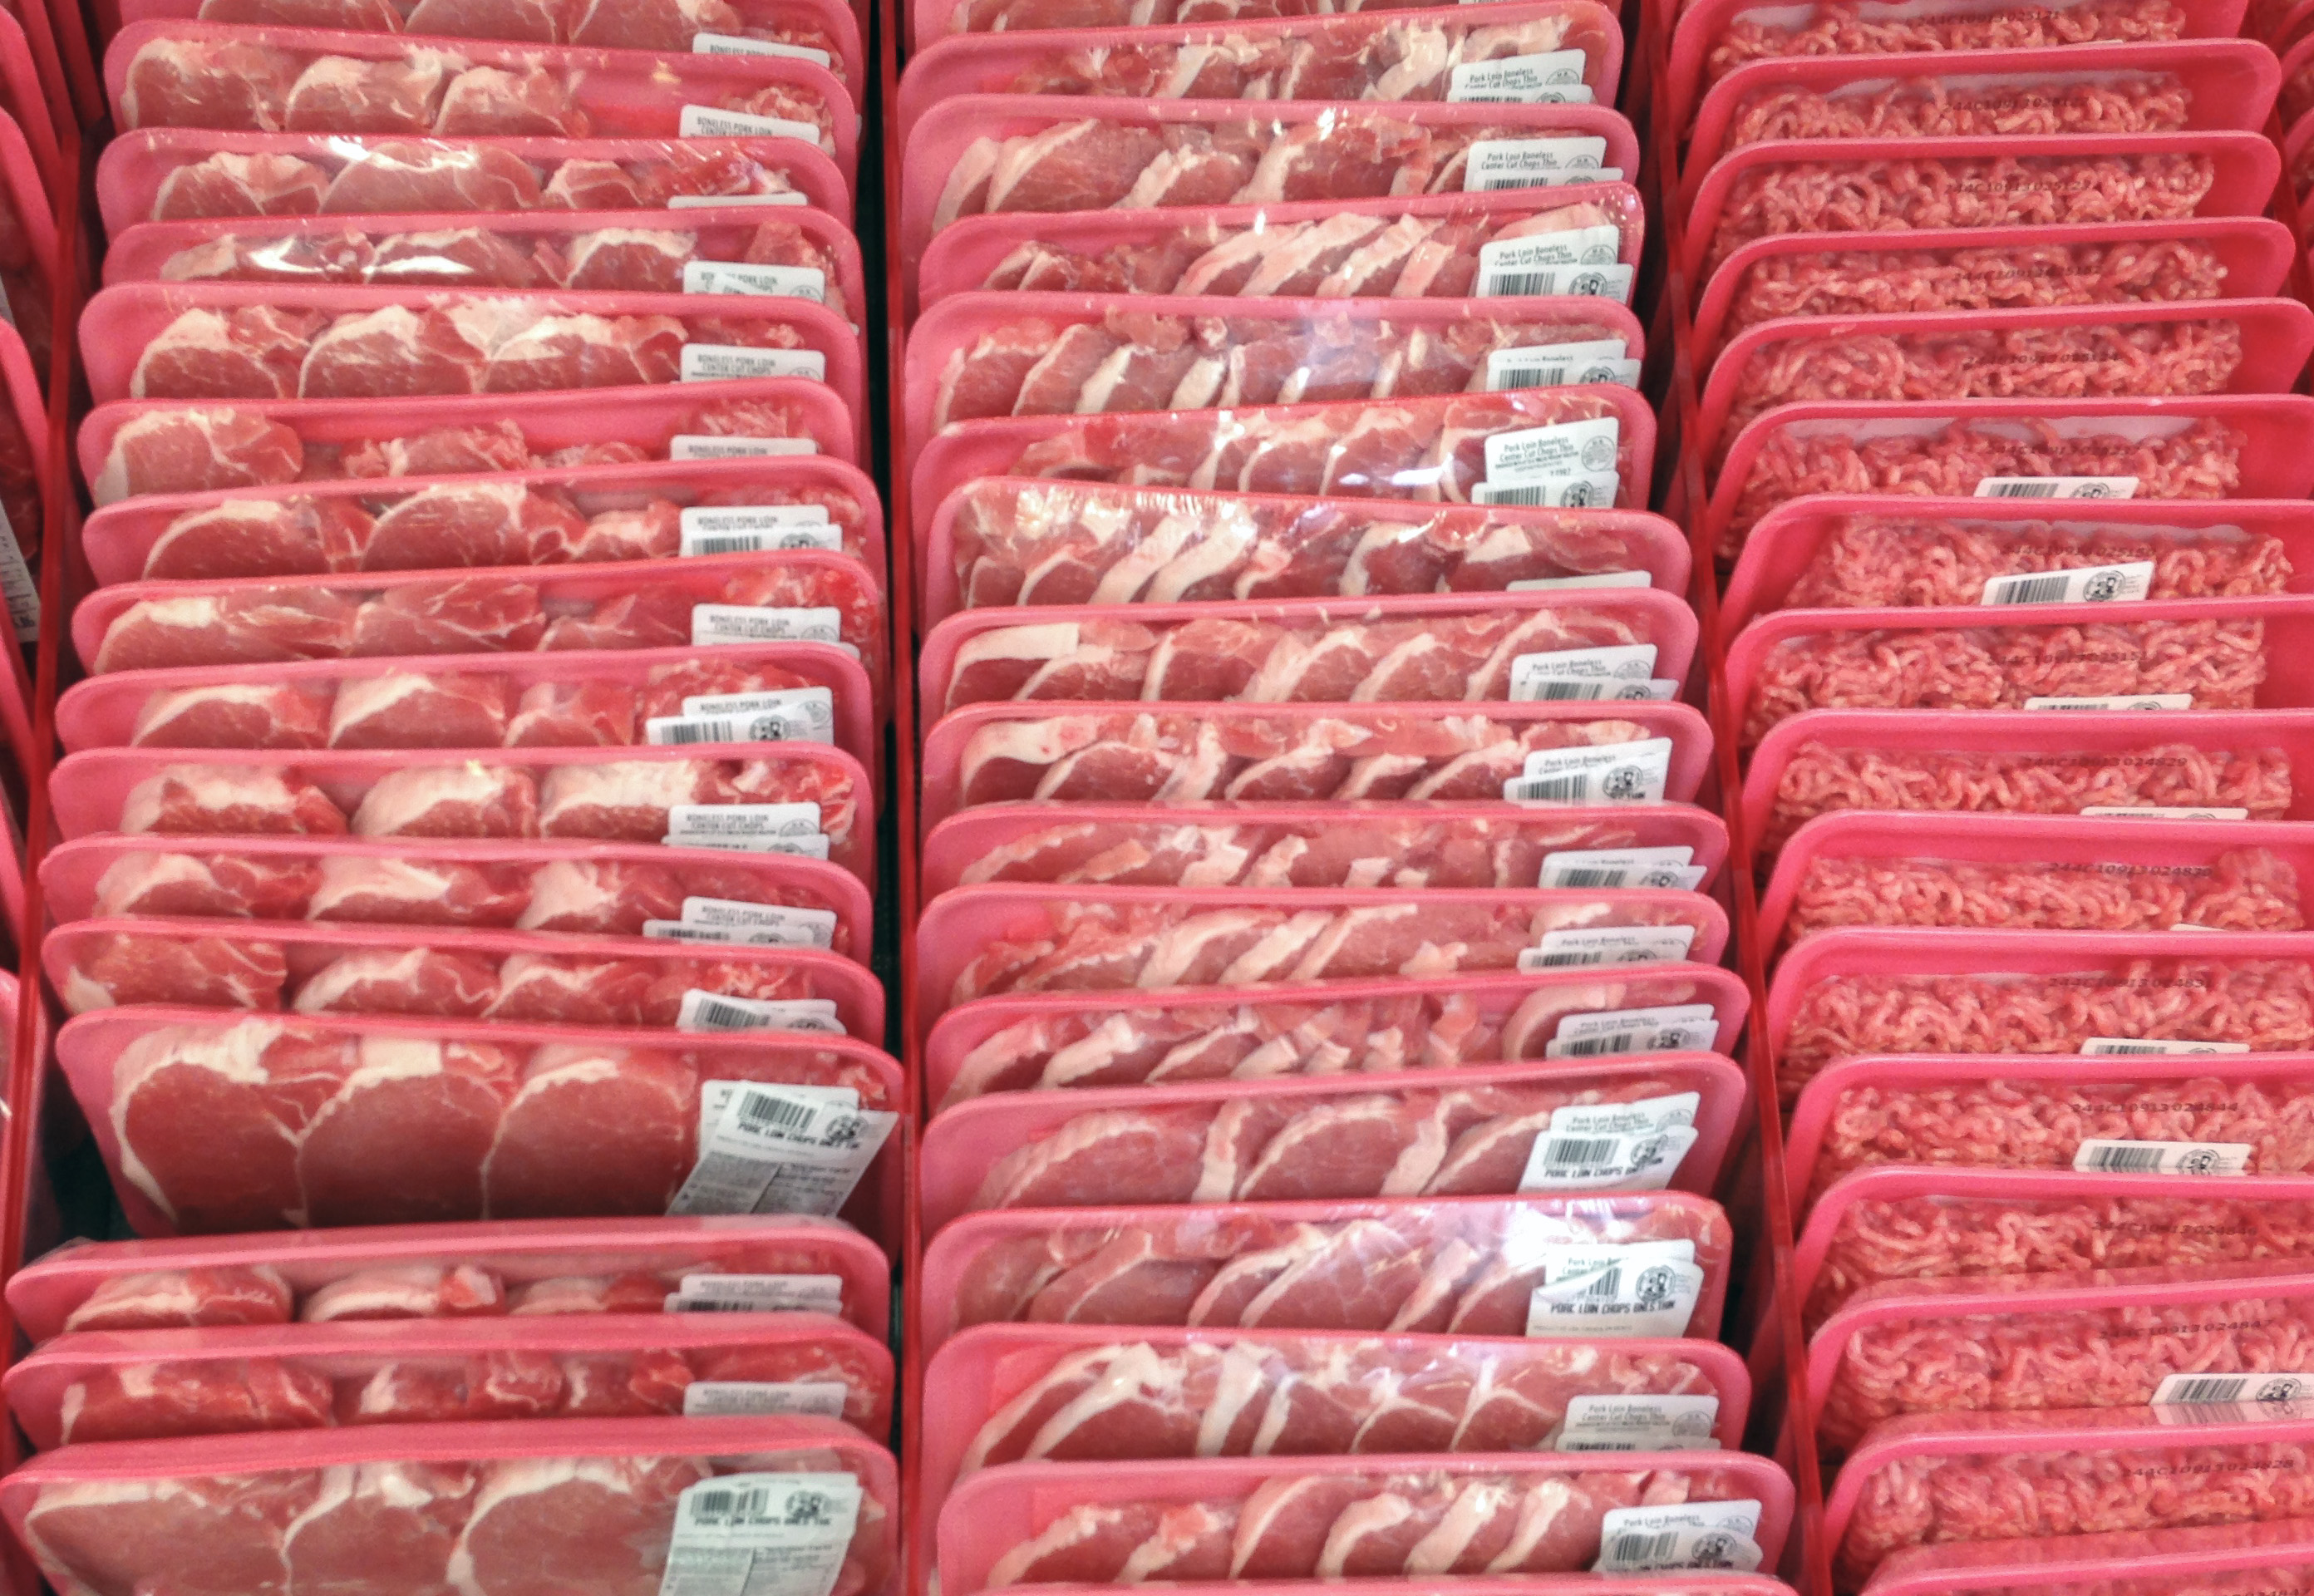
ground, animal, food, pink, brick, meat, pork, tray, supermarket, butcher, chops, animal source foods, kobe beef, horse meat